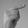
ASL letter: G